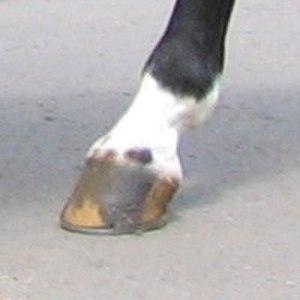
Les marques du cheval sont des zones, fréquemment blanches, bien distinctives sur un cheval à la couleur de robe plus foncée. Bon nombre des chevaux actuels portent des marques, héritage de leur domestication lorsqu'elles sont blanches. Elles aident à les identifier, les marques pouvant avoir des formes très variées. Présentes à la naissance, elles ne changent pas au cours de la vie du cheval. Sous la plupart d’entre elles, composées de poils blancs, la peau est rose. Les marques peuvent sembler changer légèrement quand un cheval se développe ou se débarrasse de son pelage d'hiver, mais la différence est simplement fonction de la longueur du poil.
La morphologie du cheval est, dans le domaine de l'hippologie, la description physique externe d'un cheval ou d'un autre équidé. Elle inclut une description de l'apparence générale de l'animal et l'étude de ses parties externes. Elle permet de décrire et d'apprécier les beautés, défectuosités et tares d'un cheval. Ainsi, il existe un vocabulaire spécifique pour les différentes parties du corps. Il ne faut pas confondre la morphologie avec l'anatomie, qui est la description des parties internes du cheval.